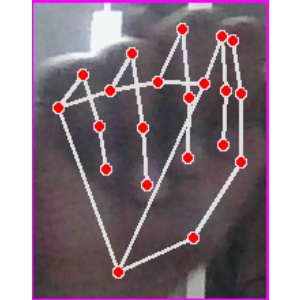
अक्षर: न